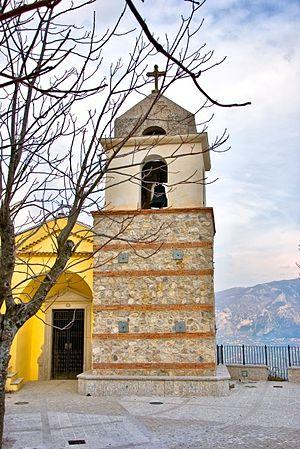
Église de San Michele di Senerchia